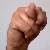
The image shows a hand gesture representing the letter 'N' in Indian Sign Language.